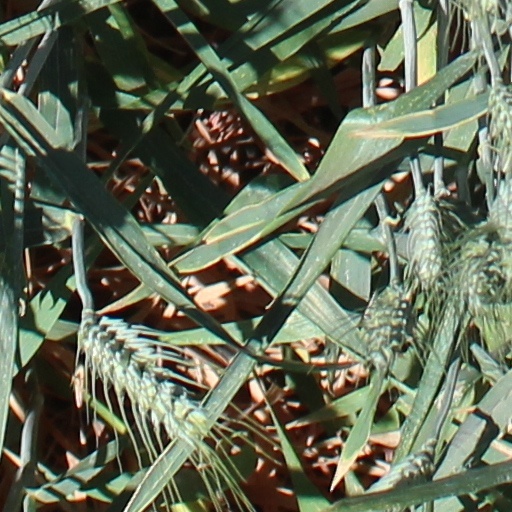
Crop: wheat